Vapeur Val-de-Travers

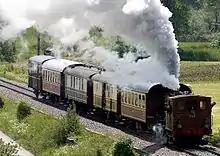
Steam train operated on the line

Vapeur Val-de-Travers is a heritage railway and railway museum based in Saint-Sulpice (Neuchâtel). The company operates historic steam trains in the Val-de-Travers, on the disused Saint-Sulpice - Fleurier line, but also on the regional line to Neuchâtel via Travers. It also collaborates with the main navigation compagny of Lake Neuchâtel and offers paddle steamer rides.